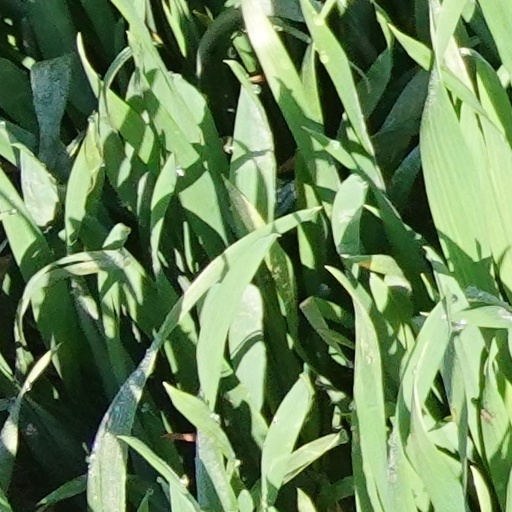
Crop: wheat